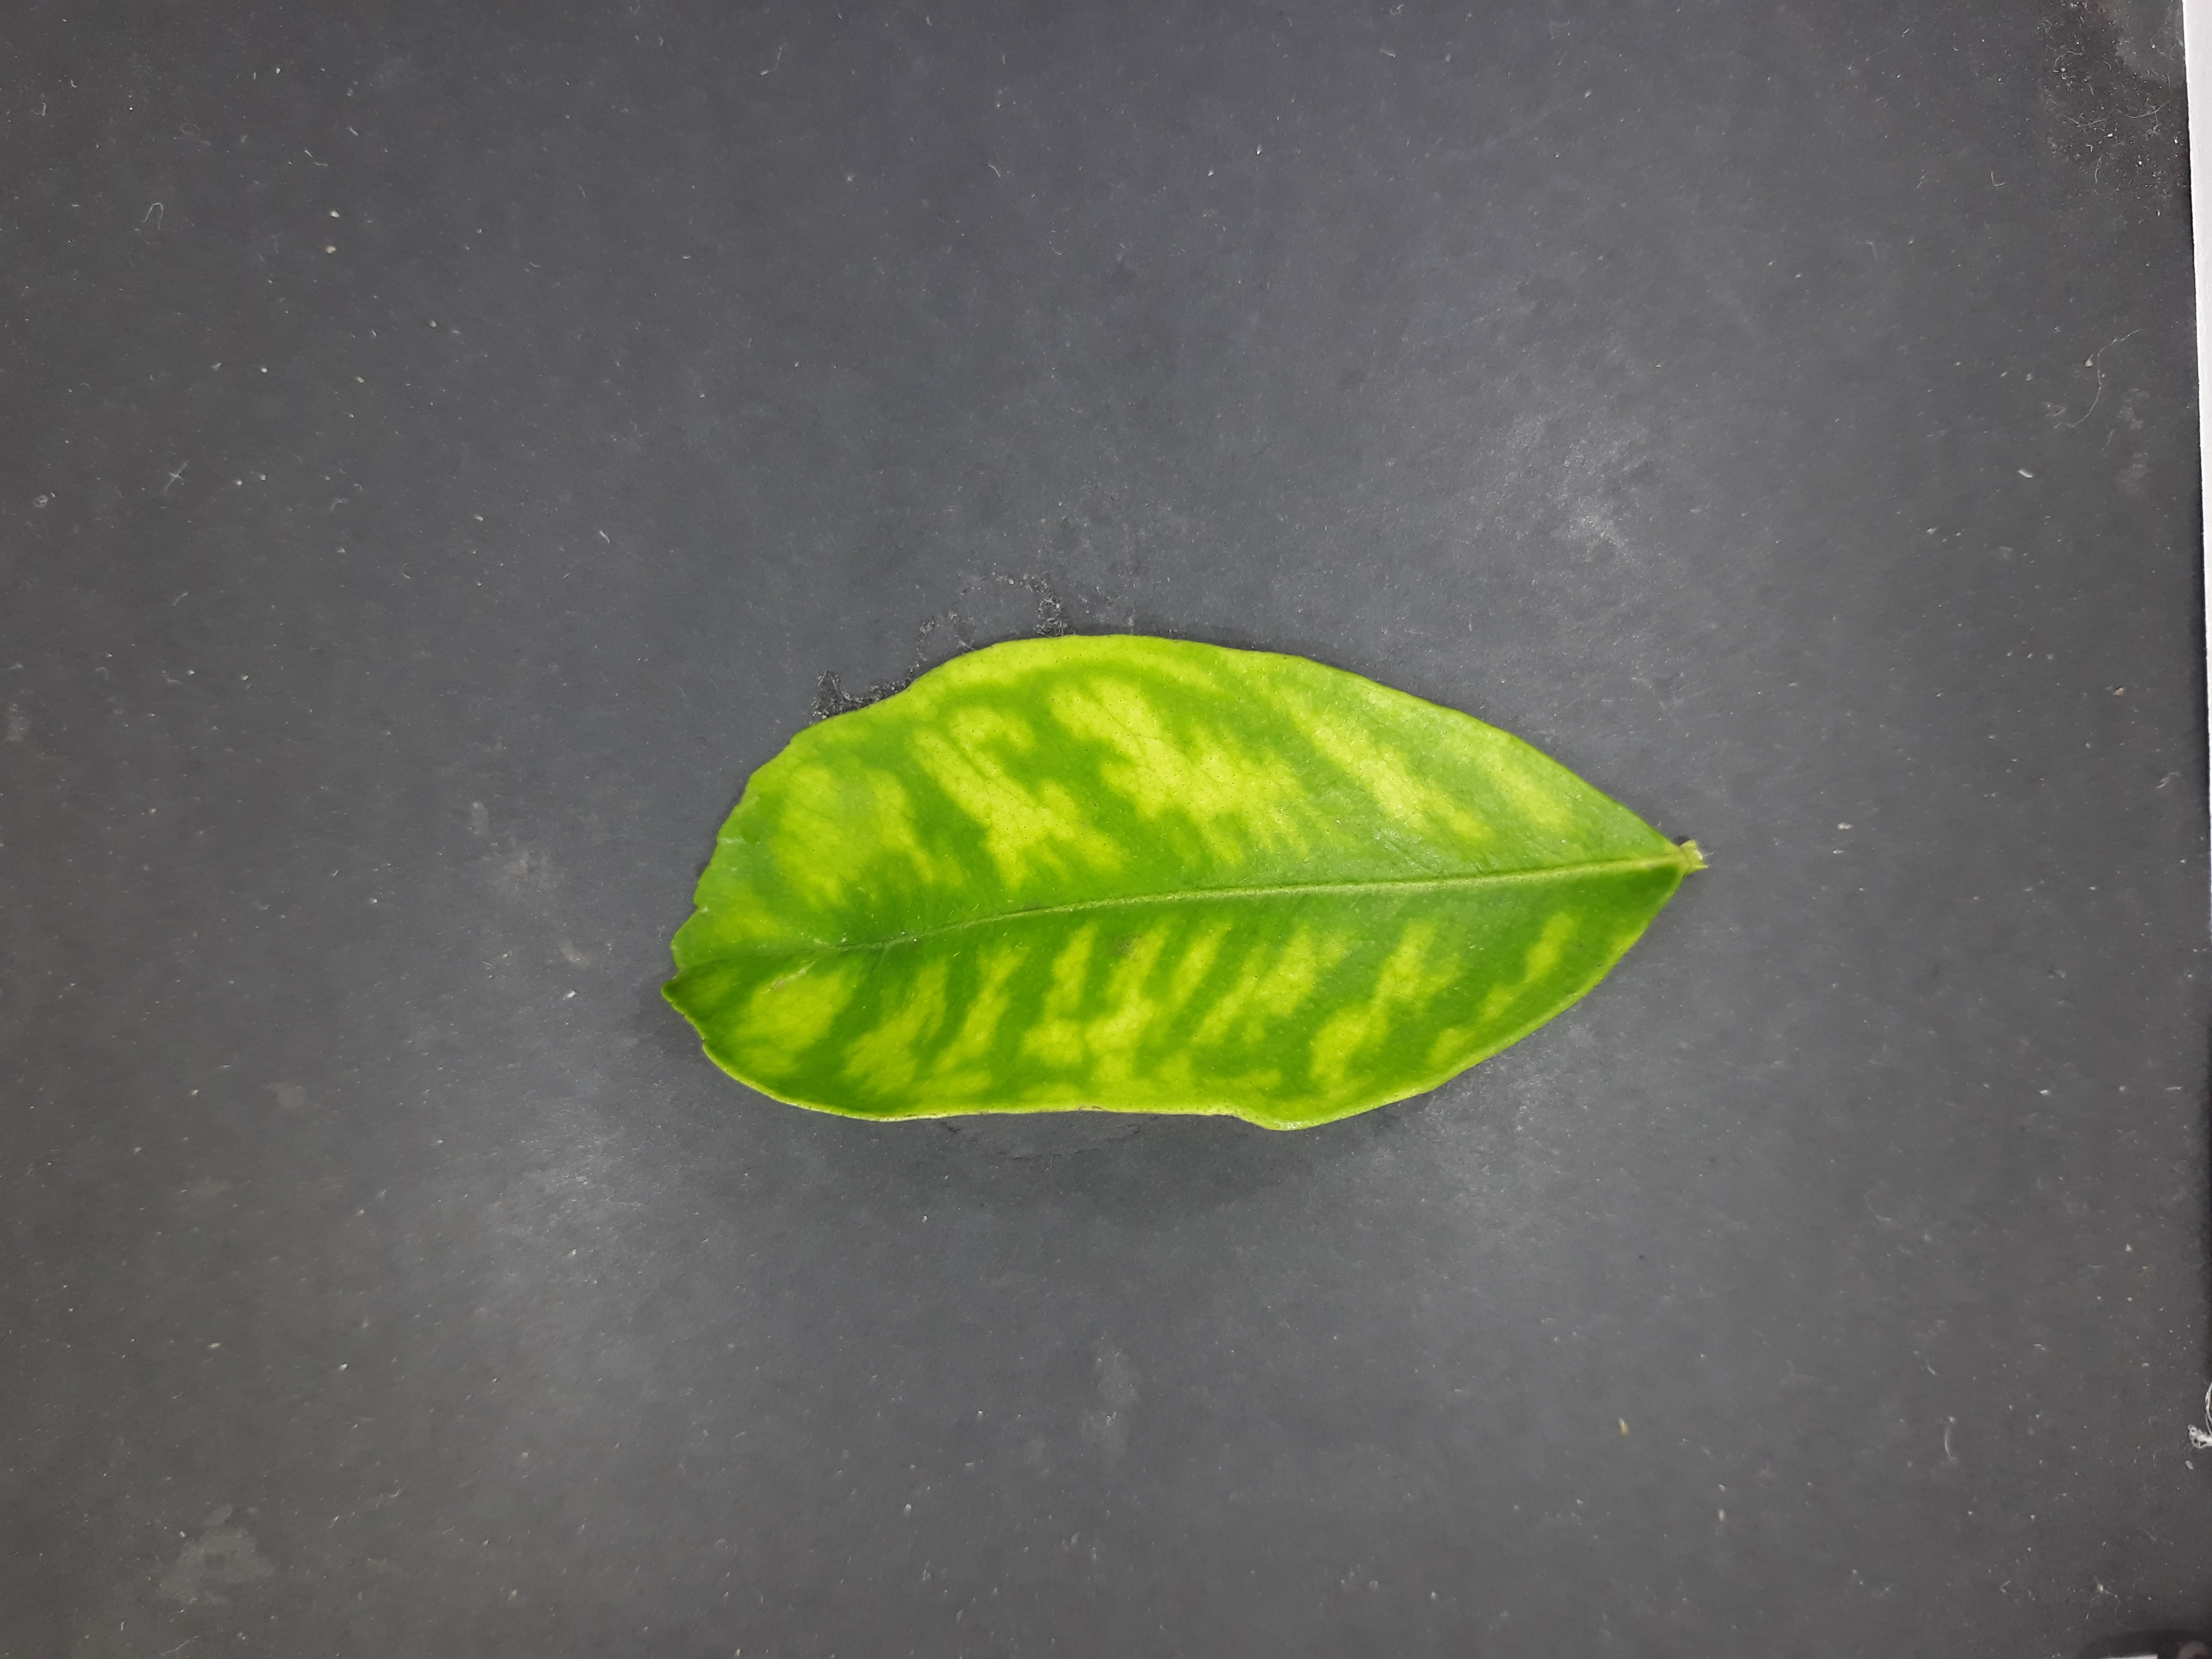
Label: Zinc deficiency (Zn)